Strawberry Field

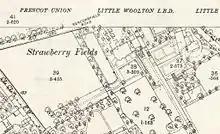
Strawberry Fields as it was shown on the 25-inch Ordnance Survey of 1891

Strawberry Field was recognised by Nikolaus Pevsner in his 1969 survey of the buildings of South Lancashire. However, by then, the building was increasingly unfit for purpose. By 1973, structural problems such as dry rot meant that it was more cost-effective to demolish the building and replace it with a purpose-built children's home. This new home provided three family units, each accommodating 12 children. The driveway entrance to the building was moved further west along Beaconsfield Road so the gateposts bearing the name of Strawberry Field were no longer used. Throughout the 1970s and beyond, the disused entrance and its gates became a mecca for Beatles fans from around the world. As a result, the gates continued to be painted bright red; the painted nameplates were also maintained.